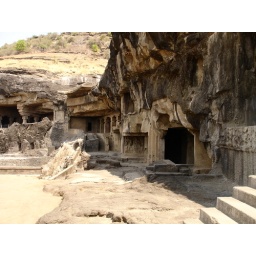
Looking along the hill face at some of the buddhist caves carved out of solid rock in the 6th century